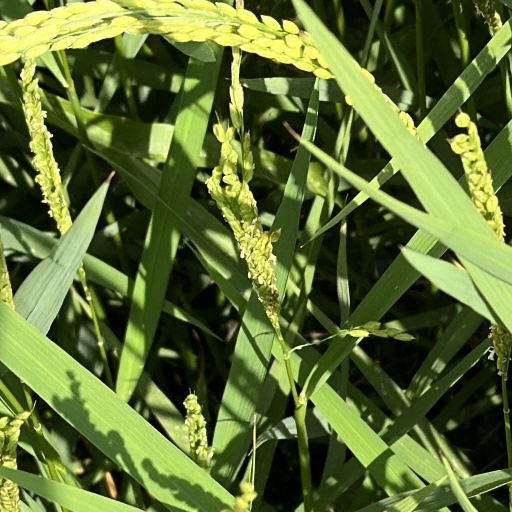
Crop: rice